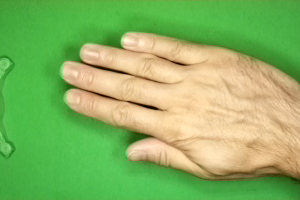
Label: paper